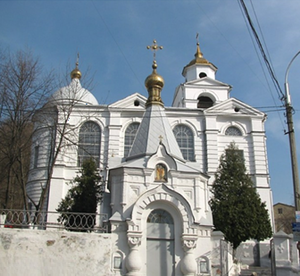
Église de l'Exaltation de la Sainte Croix à Kiev.
Andreï Ivanovitch Melenski était un architecte néoclassique de Moscou nommé architecte de la ville de Kiev en 1799 et occupe ce poste pendant une trentaine d'années. Ses réalisations sont monumentales par leur aspect architectural et non pas ornemental et ont donc été épargnées des destructions des années 1920 et 1930; caractérisées par de larges façades rectangulaires encadrant une colonade surmontée d'un tympan triangulaire, ou bien plus rarement par des rotondes périptères, elle continuent de marquer le paysage urbain de Kyiv aujourd'hui.